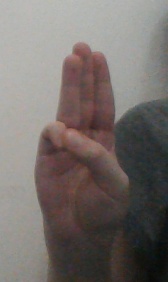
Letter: thaa